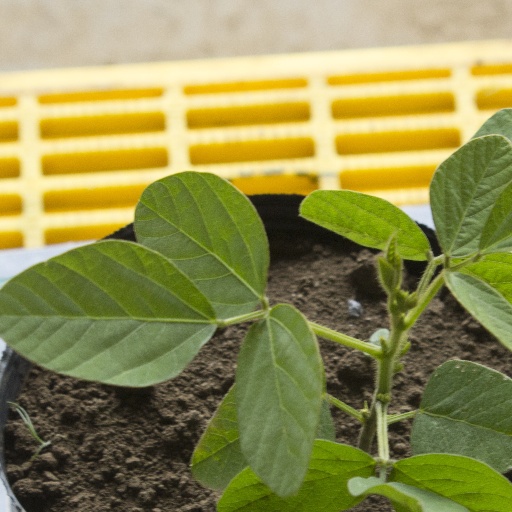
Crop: soybean